Michael Hawley

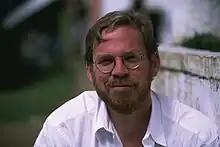
Michael Hawley in Siem Reap 2002

Michael Jerome Hawley (November 18, 1961 – June 24, 2020) was an American academic and artist working in the field of digital media. Previously at MIT’s Media Laboratory where he was a professor and held the Alexander W. Dreyfoos, Jr. endowed chair, Hawley was the founder or co-founder of several major research programs and projects including MIT's GO Expeditions program, Things That Think, Toys of Tomorrow, Counter Intelligence (a culinary research effort), and founder of the nonprofit organization Friendly Planet. He notably was the scientific director of the American Expedition on Mount Everest in 1998, one of the first major scientific expeditions on Everest. Hawley's work has been featured in major media such as "National Geographic", "Time", "The New York Times", and on numerous television networks. His work at MIT has, in his own words, “sought to creatively stretch digital infrastructures, embedding intelligence into all sorts of artifacts and advancing the web of communications.”